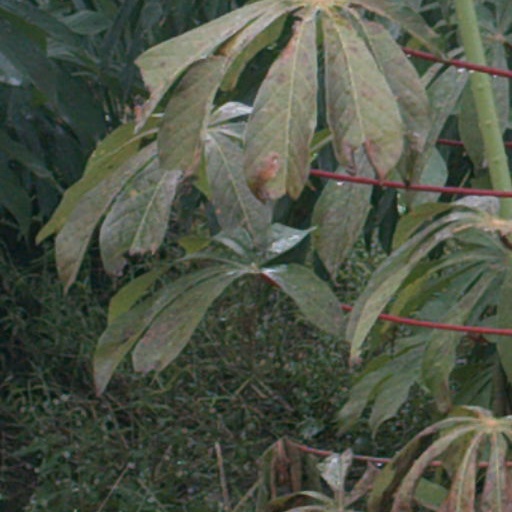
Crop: cassava